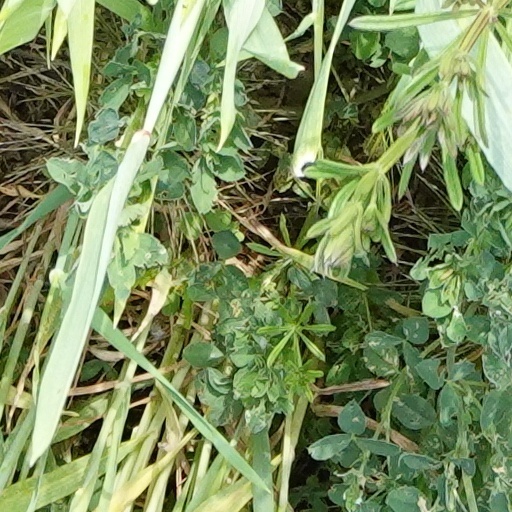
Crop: wheat